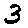
Label: 3